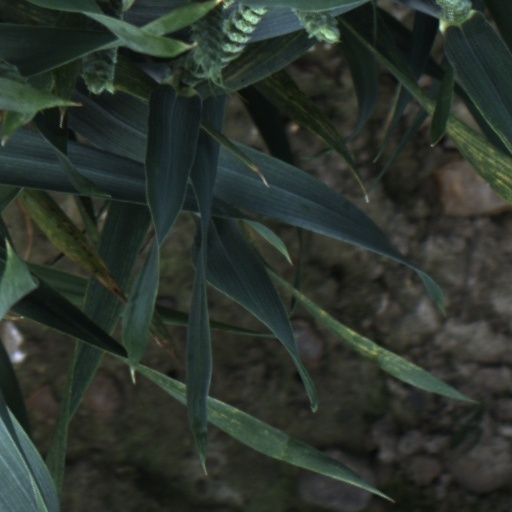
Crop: wheat